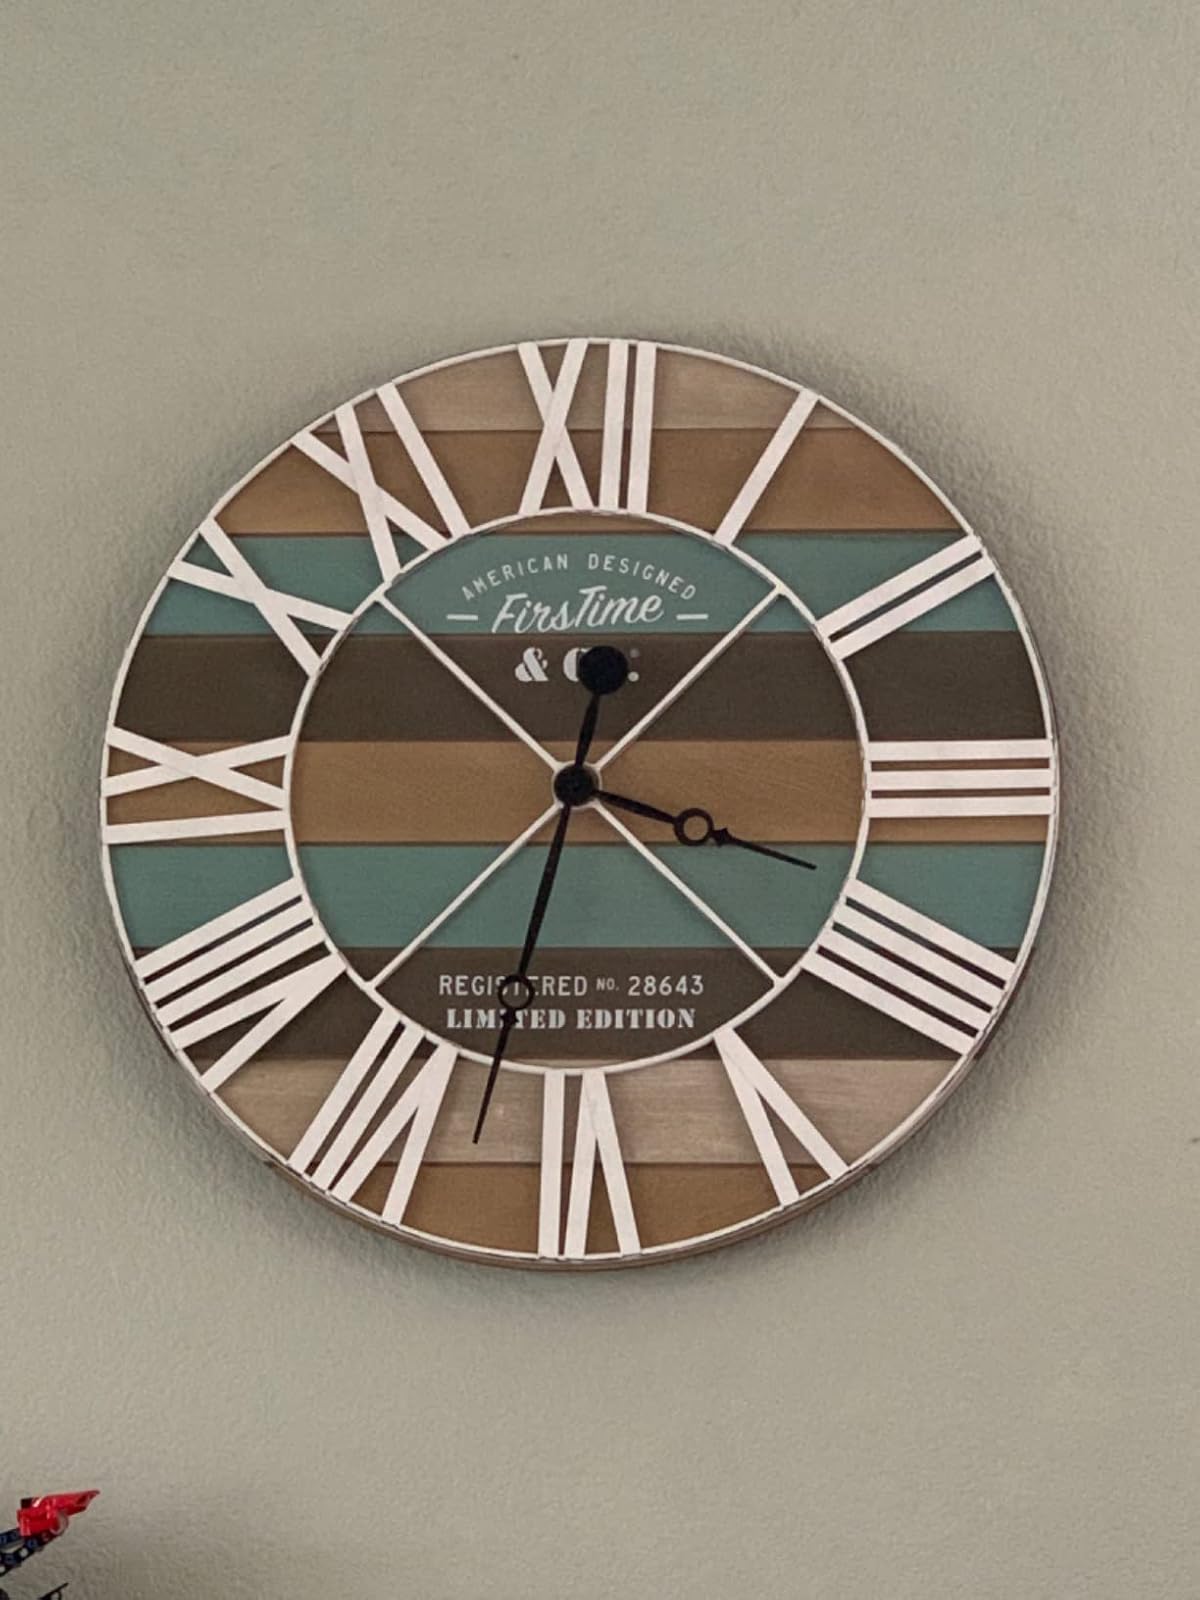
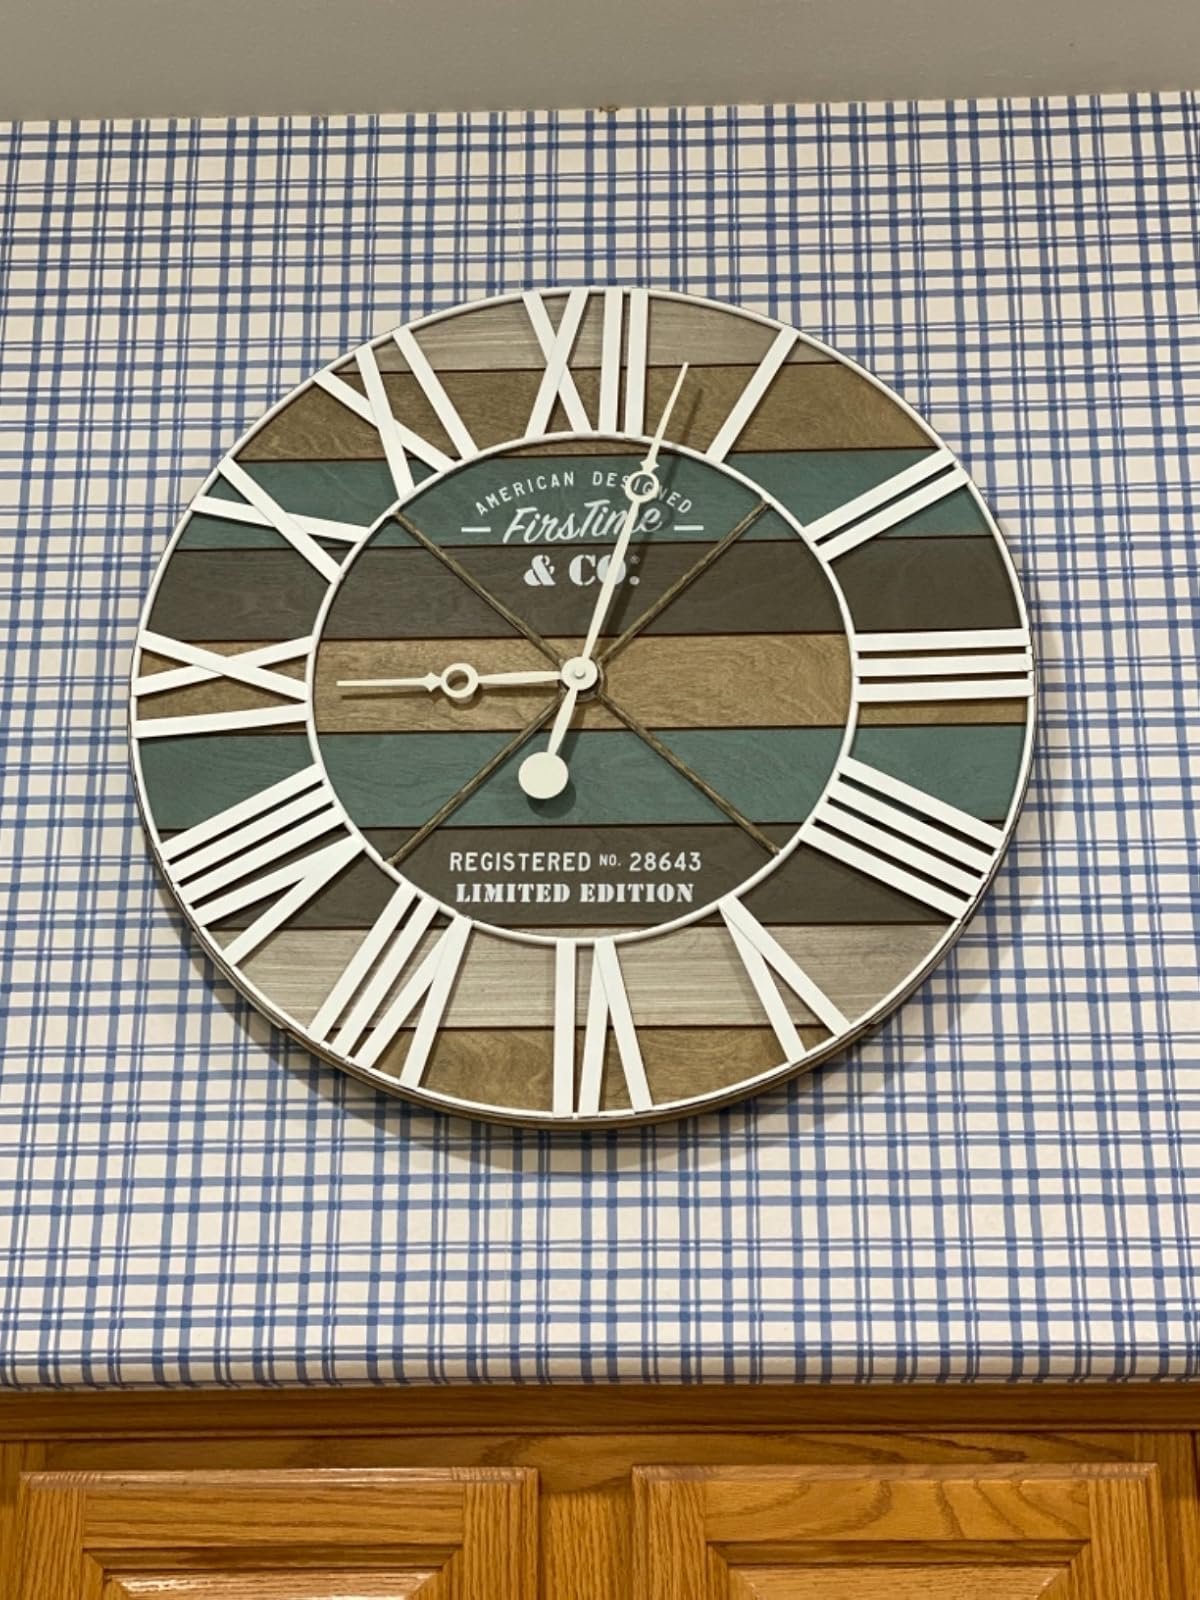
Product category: clock
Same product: yes